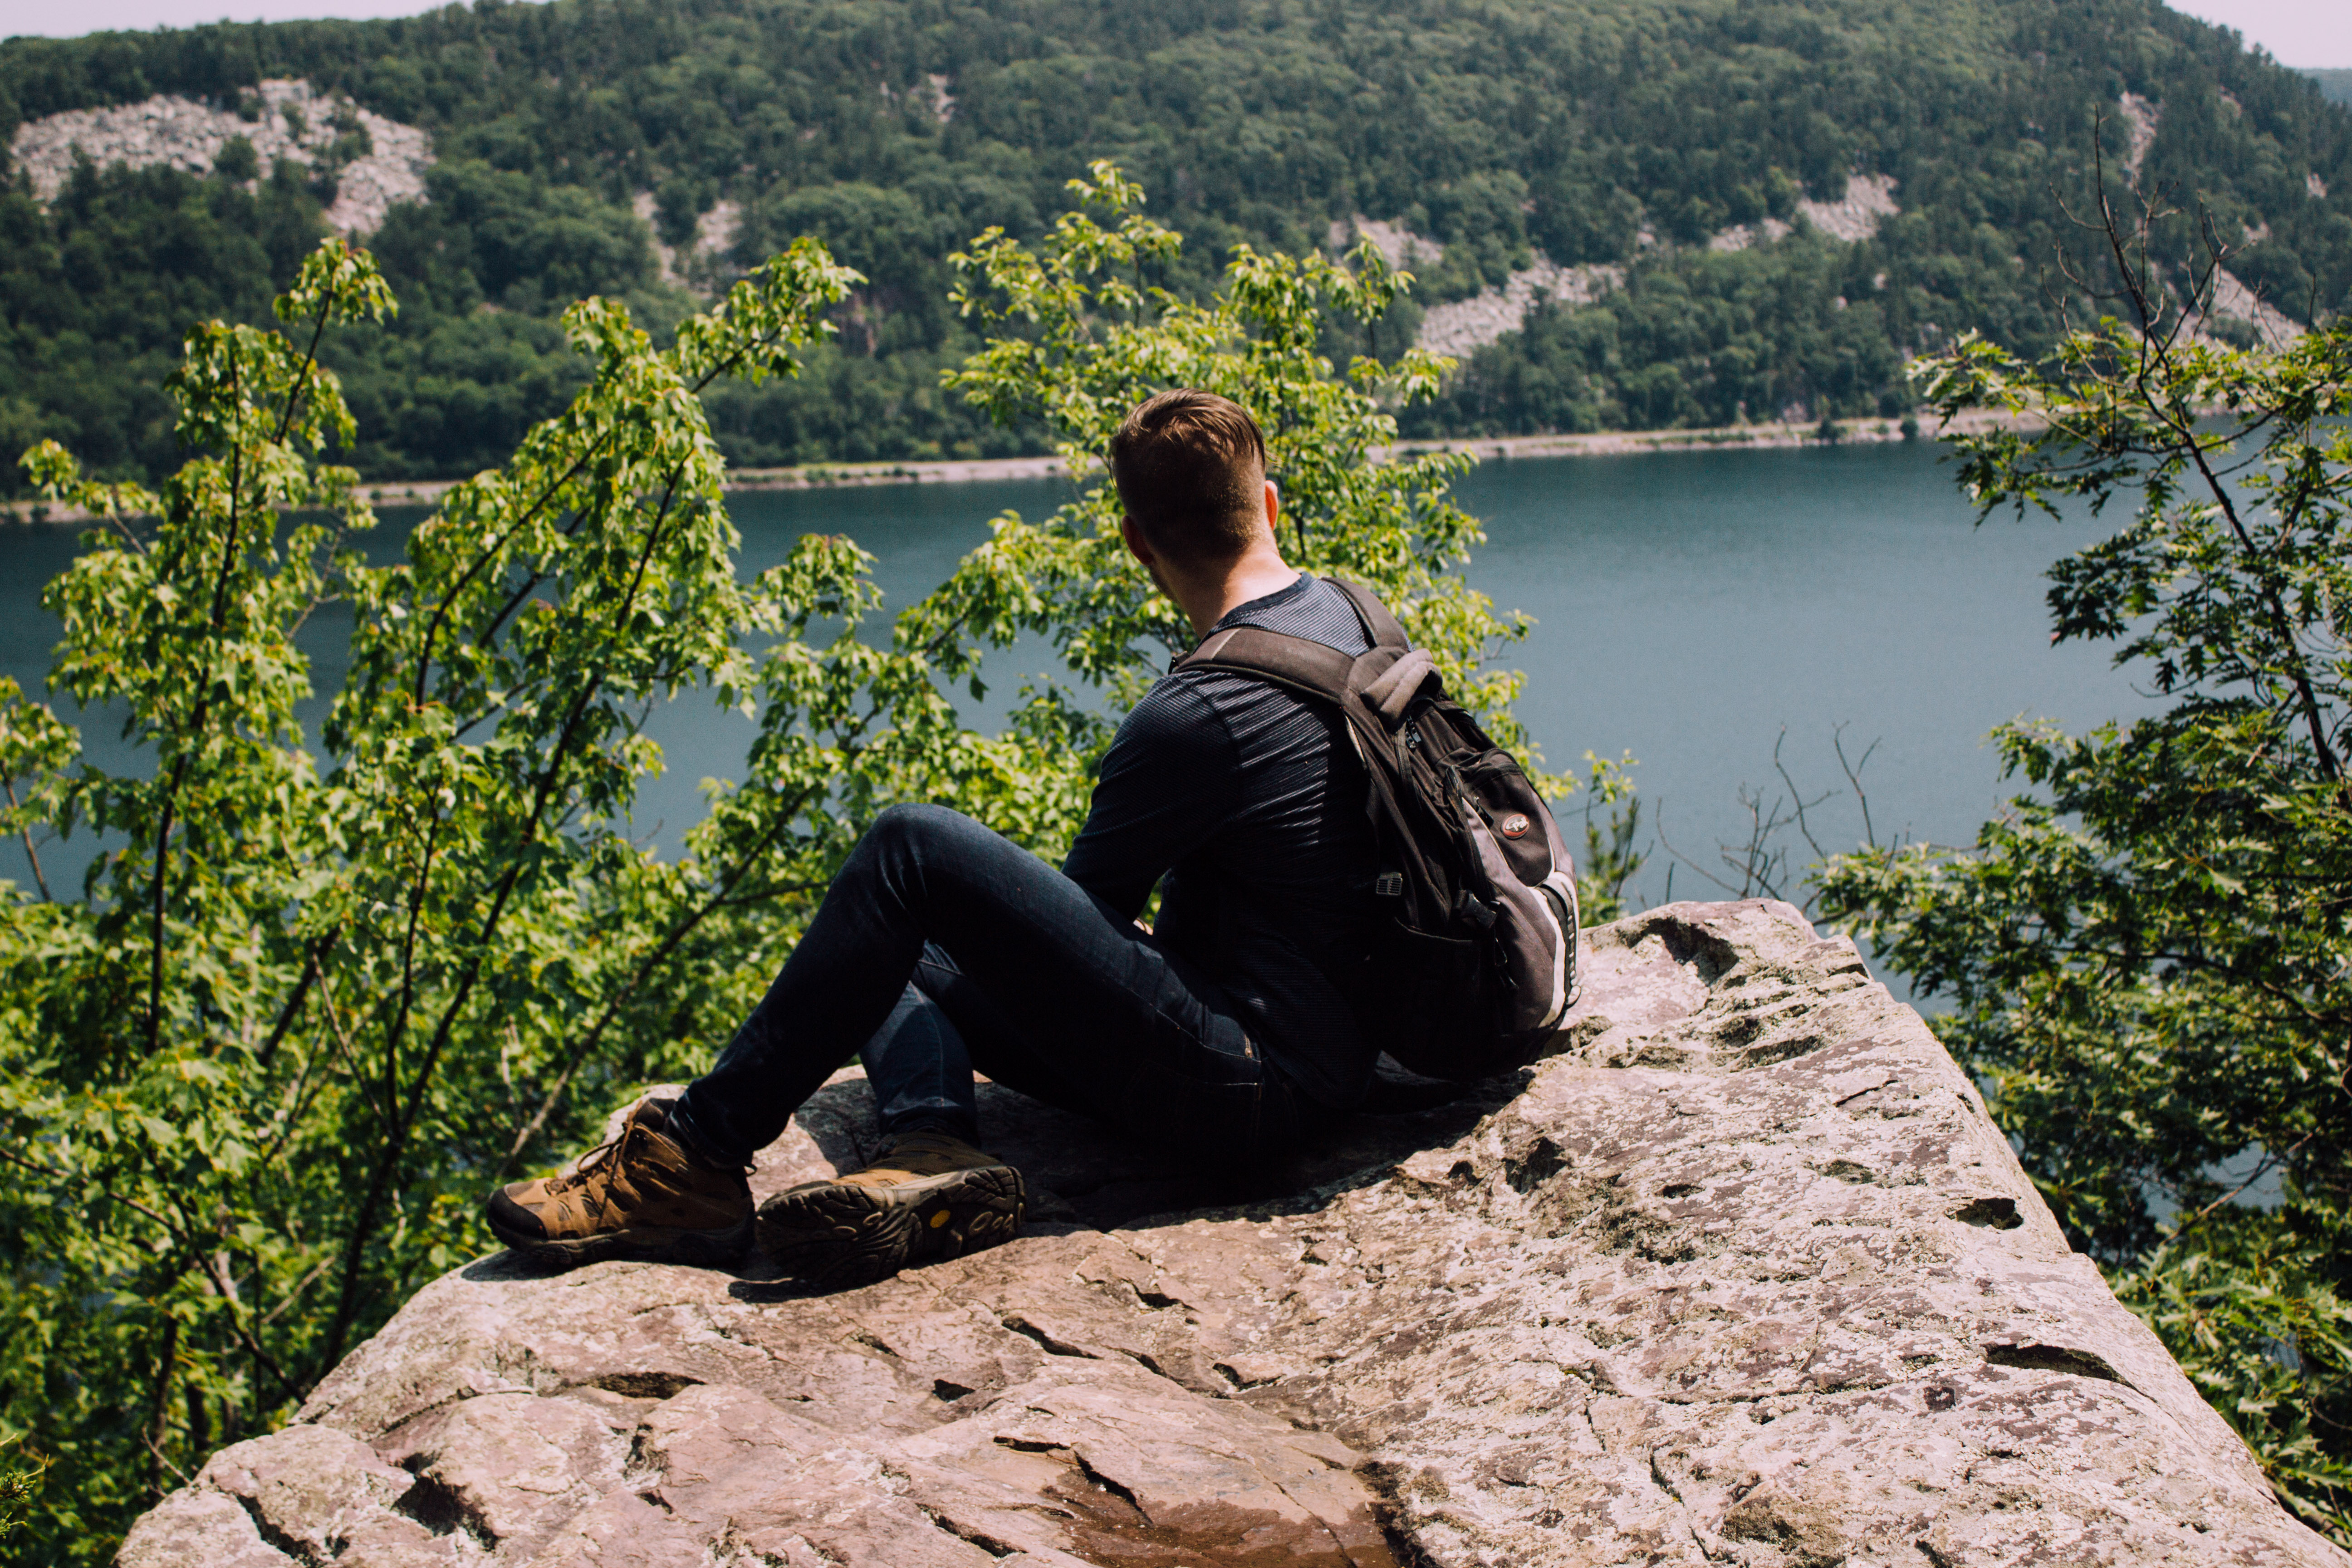
man, landscape, tree, water, nature, rock, wilderness, walking, mountain, sky, lake, adventure, cliff, outdoors